Hill swallow

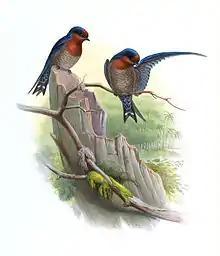
Hill swallow, painting by John Gould

This species is a small swallow at . It has a blue back with browner wings and tail, a red face and throat, and dusky underparts. It differs from the barn swallow and the closely related welcome swallow in its shorter and less forked tail.